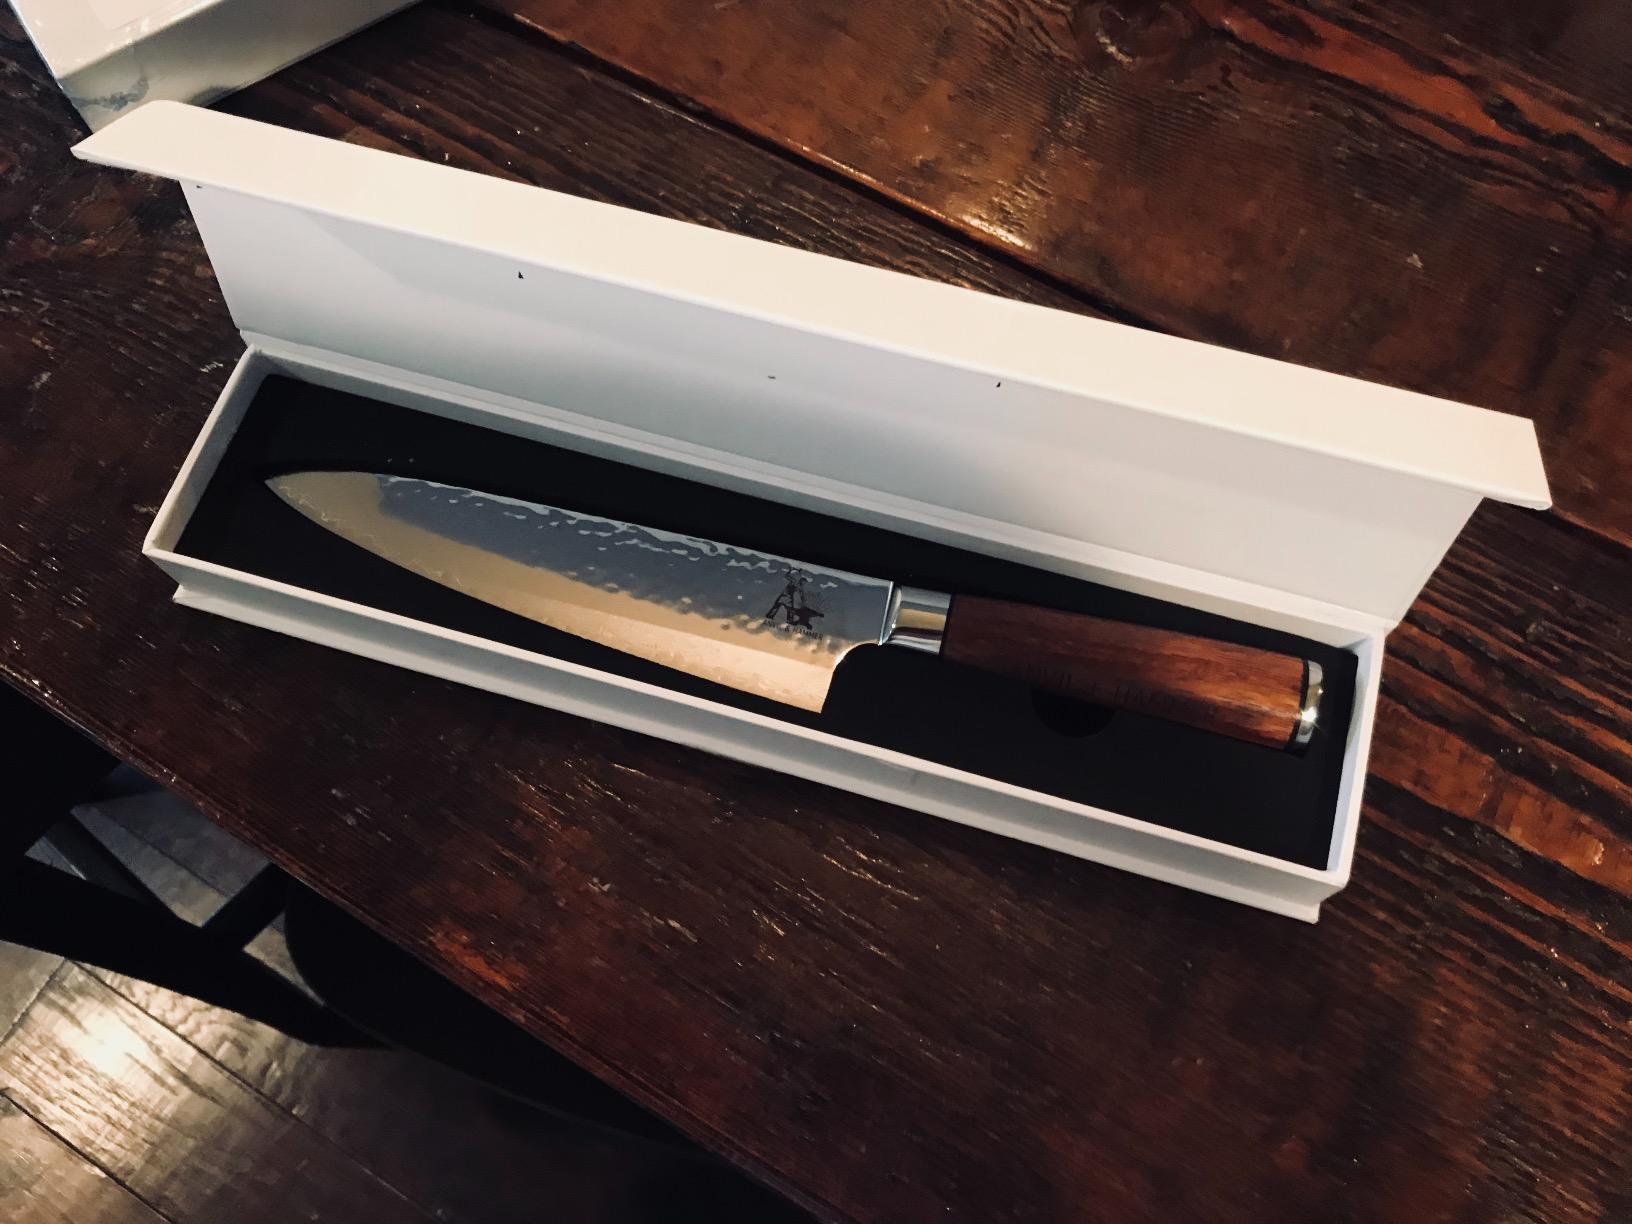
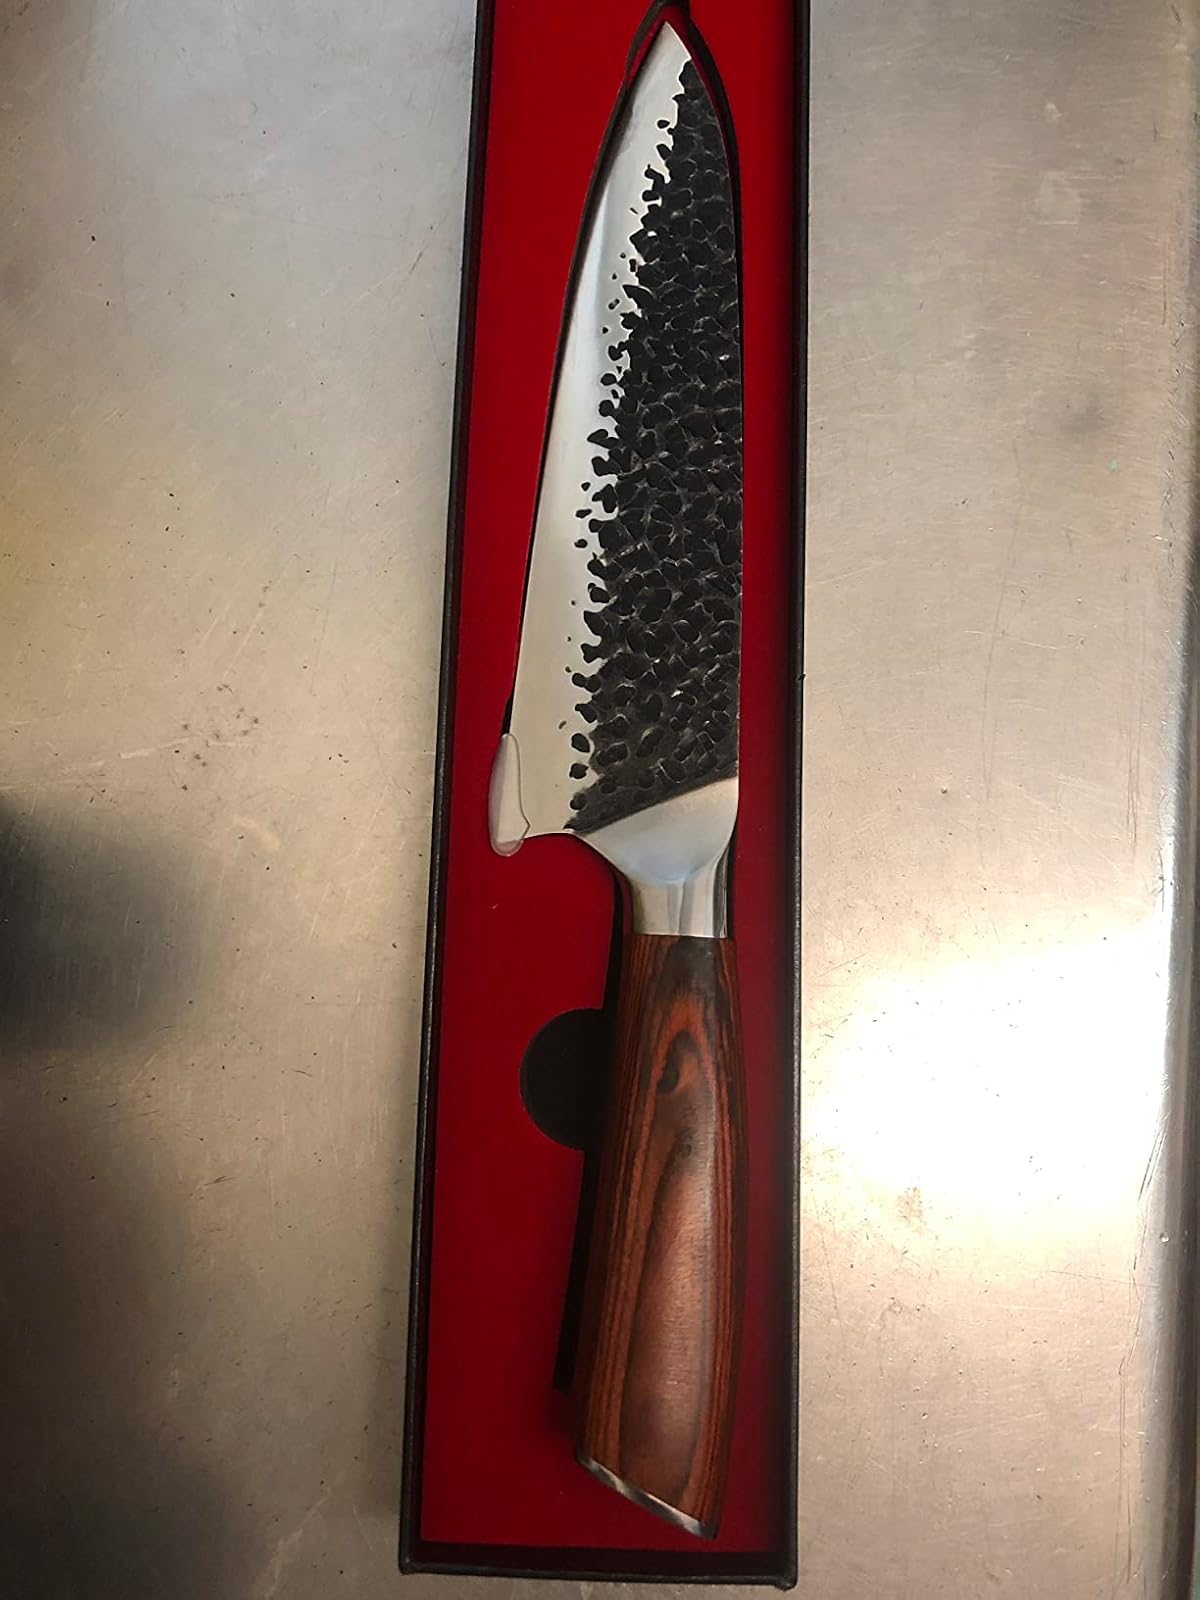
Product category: items_knife
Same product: no